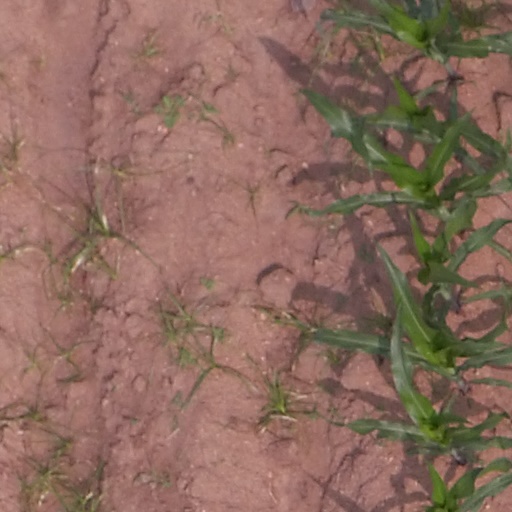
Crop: maize; corn